Jerome

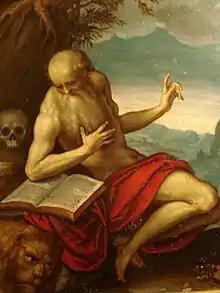
"Francesco St Jerome" by Jacopo Palma il Giovane,

Jerome's letters or epistles, both by the great variety of their subjects and by their qualities of style, form an important portion of his literary remains. Whether he is discussing problems of scholarship, or reasoning on cases of conscience, comforting the afflicted, or saying pleasant things to his friends, scourging the vices and corruptions of the time and against sexual immorality among the clergy, exhorting to the ascetic life and renunciation of the world, or debating his theological opponents, he gives a vivid picture not only of his own mind, but of the age and its peculiar characteristics. (See Plowboy trope.) Because there was no distinct line between personal documents and those meant for publication, his letters frequently contain both confidential messages and treatises meant for others besides the one to whom he was writing.